Lycomedes of Scyros

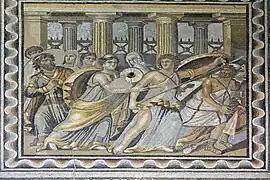
A Roman mosaic from the Poseidon Villa in Zeugma, Commagene (now in the Zeugma Mosaic Museum) depicting Achilles on Skyros disguised as a woman and Odysseus tricking him into revealing himself

Plutarch says that Lycomedes killed Theseus, who had fled to his island in exile by pushing him off a cliff for he feared that Theseus would dethrone him, as people of the island treated the guest with marked honor. Some related that the cause of this violence was that Lycomedes would not give up the estates which Theseus had in Scyros, or the circumstance that Lycomedes wanted to gain the favour of Menestheus.